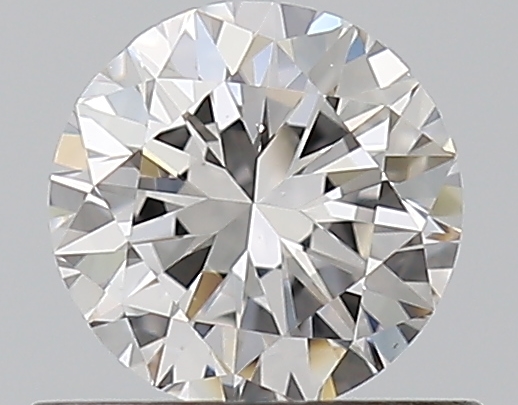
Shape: round
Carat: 0.5
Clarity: VS1
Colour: G
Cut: VG
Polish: EX
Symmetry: VG
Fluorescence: M
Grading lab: GIA
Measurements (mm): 4.98 x 5.03 x 3.16